Clara Morgane

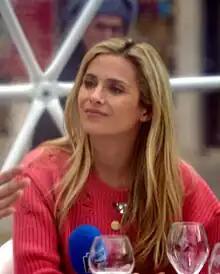
Morgane in 2019

Clara Morgane is a French singer and former pornographic film actress.